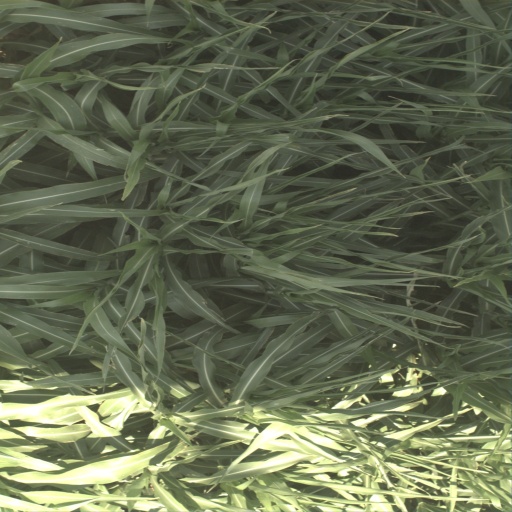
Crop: sorghum